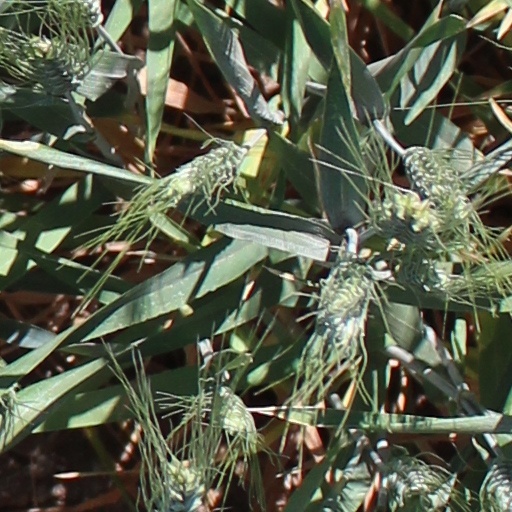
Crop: wheat